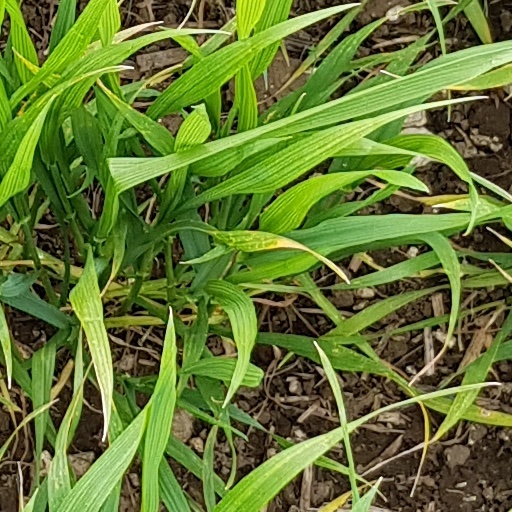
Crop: wheat